Nelly McKenzie Tolman

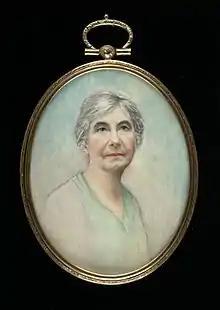
Portrait of Bertha Jacques, 1936, in the collection of the Smithsonian American Art Museum

Born in Salisbury, North Carolina, Nelly McKenzie traveled to Washington, D.C. to study at the Corcoran School of Art. Among her instructors there was Ruel Pardee Tolman, whom she would go on to marry. A specialist in miniature painting, she began working in the discipline around 1926, and remained active for many years in local artistic circles. She belonged to the Miniature Painters, Gravers and Sculptors Society of Washington, the Washington Water Color Club, and the Arts Club of Washington, and exhibited regularly with each; she also showed work at the Corcoran Gallery of Art and the Pennsylvania Academy of the Fine Arts and with the American Artists Professional League. She was among those artists included in the Greater Washington Independent Exhibition of 1935. Tolman died in Washington.